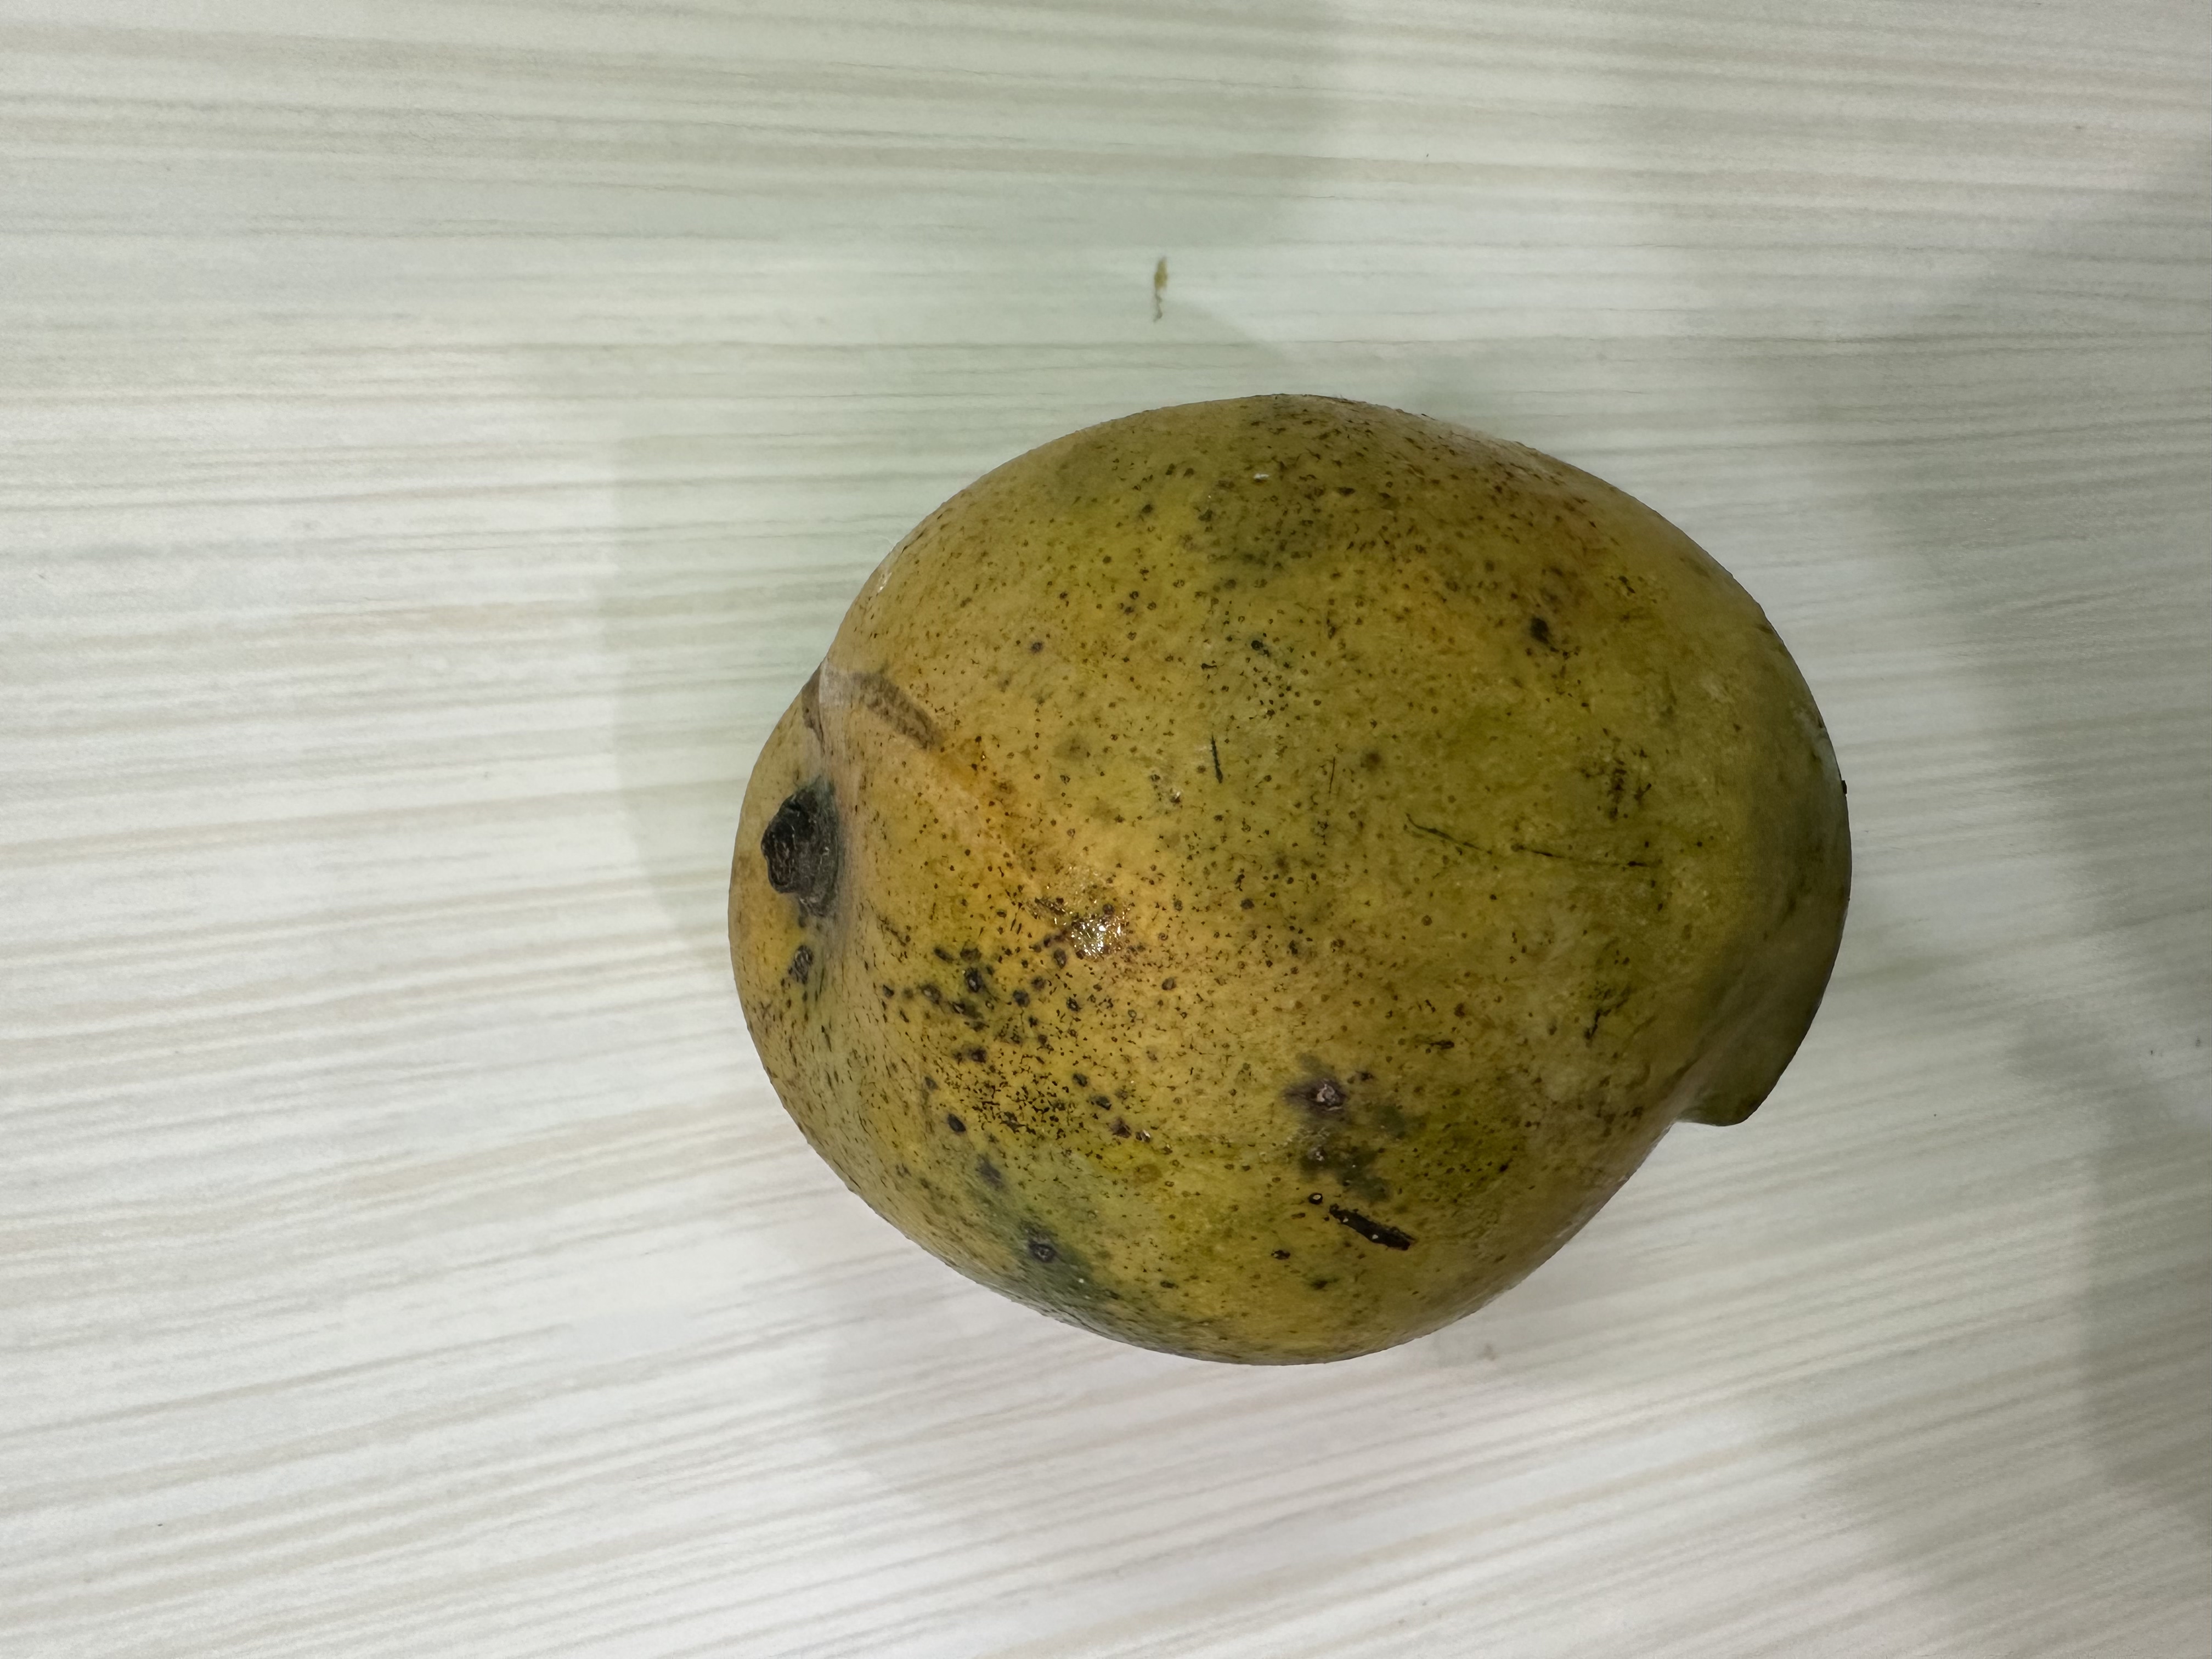
Mango variety: Nilambori